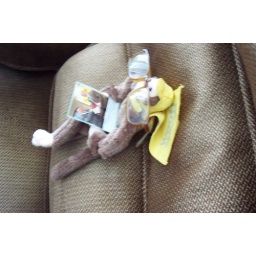
screaming monkey just chillin', reading in al's chair